The Best of Friends (film)

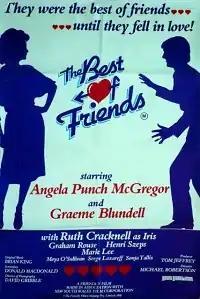
Film poster

The Best of Friends is a 1982 Australian romantic comedy about two best friends who have an affair one night, resulting in the woman becoming pregnant.